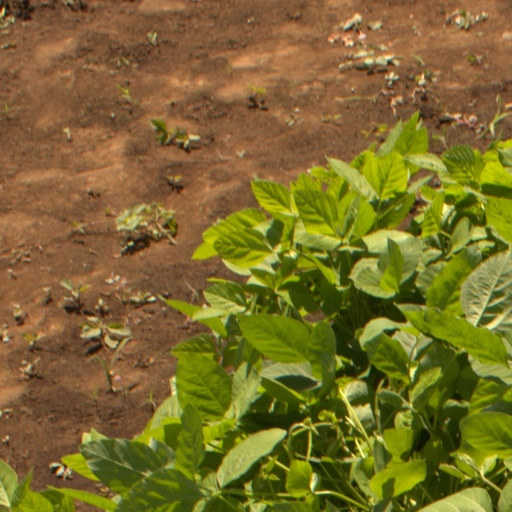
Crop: soybean